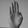
ASL letter: B